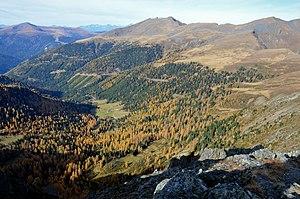
L'Autriche possède 6 parcs nationaux.
Les Alpes de Gurktal sont un massif des Alpes orientales centrales. Elles s'élèvent en Autriche. La rivière Gurk prend sa source au sein du massif et le traverse vers l'est, et ainsi, la vallée lui donne son nom.